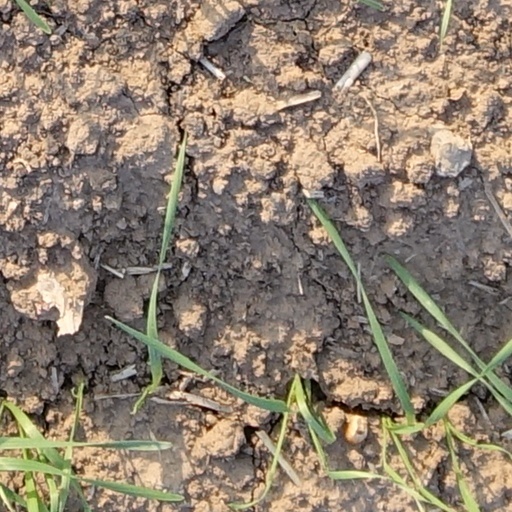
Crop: wheat